Grenville M. Dodge

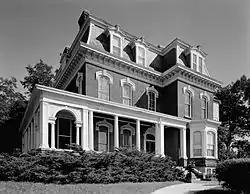
Dodge's house in Council Bluffs, Iowa

In 1866, Dodge defeated incumbent Republican John A. Kasson in the nominating convention to represent Iowa's 5th congressional district in Congress. In the general election, he won, defeating former Union general James M. Tuttle. His election brought problems since he was also away much of the time building the railroad. His time in Washington (during the Fortieth United States Congress), was often spent lobbying on behalf of the Union Pacific, although he supported internal improvements to the West. He served in the House from March 4, 1867, to March 3, 1869. In April he would complete negotiations with Collis Huntington, on behalf of Union Pacific Railroad regarding the completion of the First transcontinental railroad.